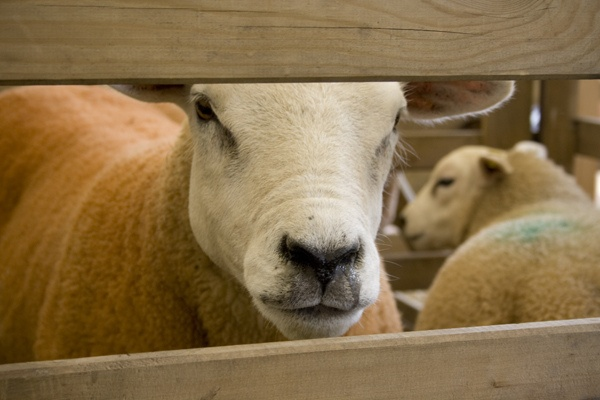
A pen of sheep in fenced-in area peering out through the slats.
a sheep behind a fence looking at the camera
A sheep gazing intently through a stable fence as another looks back.
The cows are inside of the stalls in the barn.
Sheep inside an enclosed area looking at the camera.